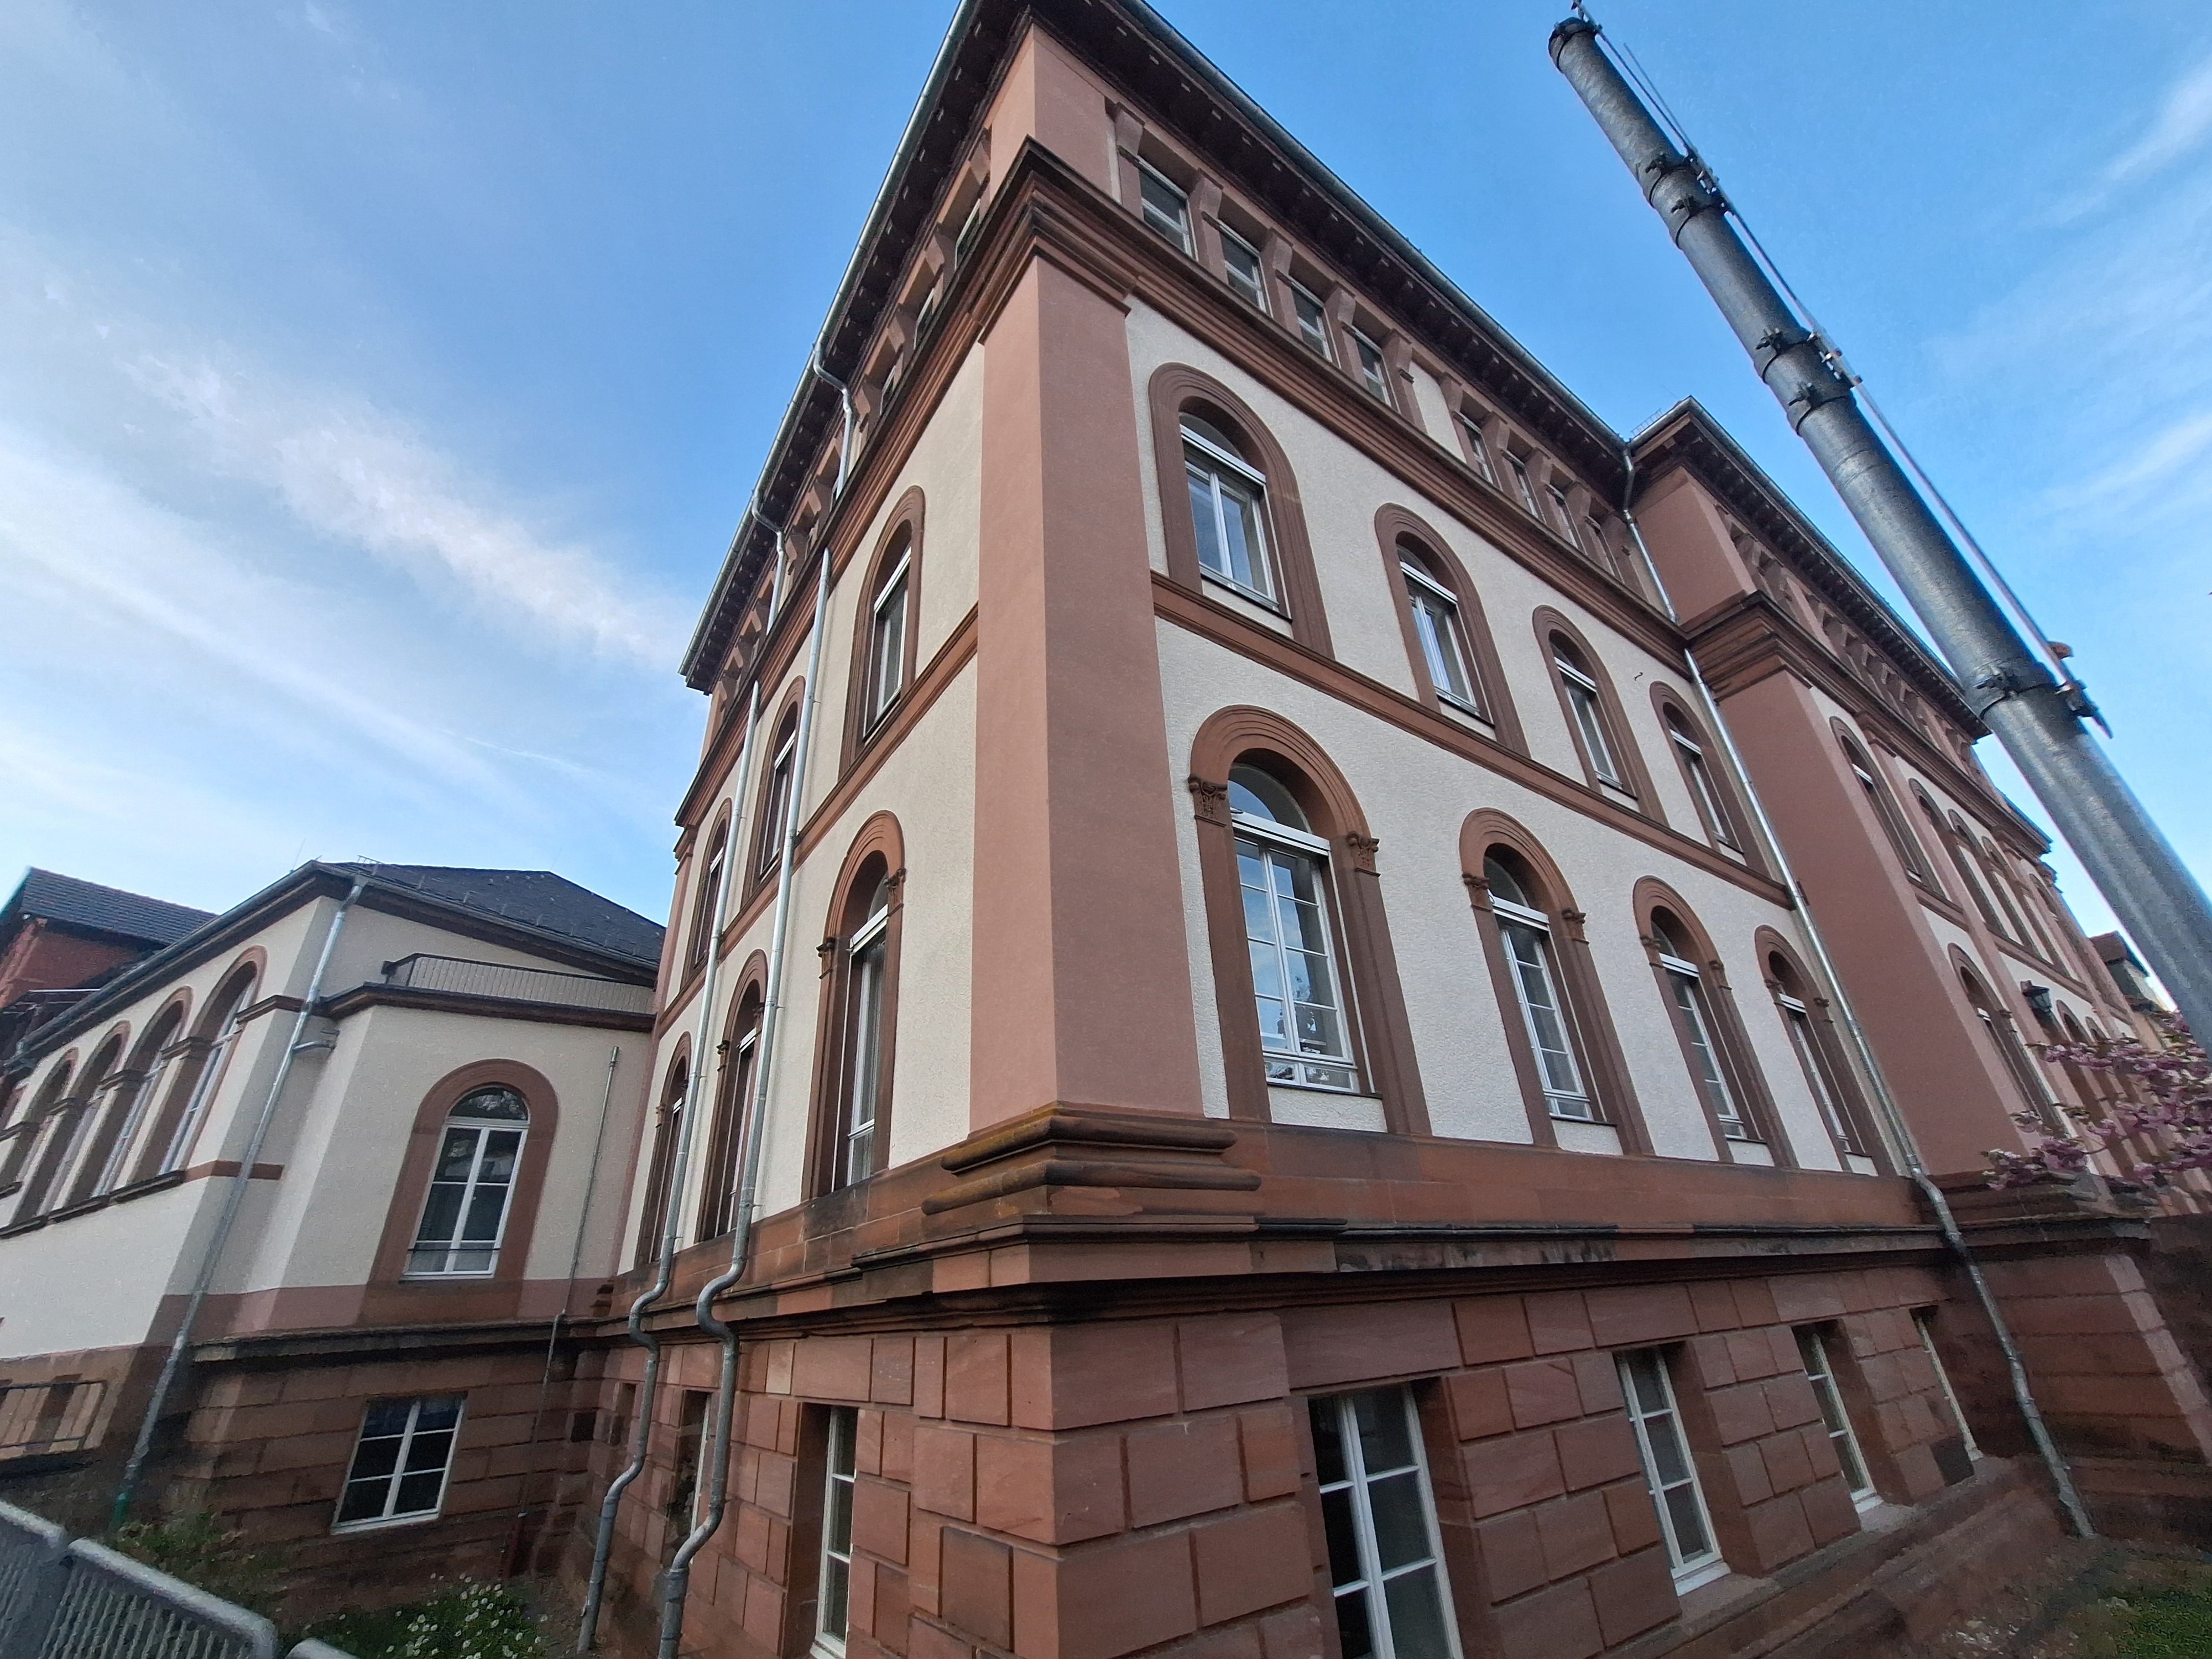
Building: Ketzerbach 63